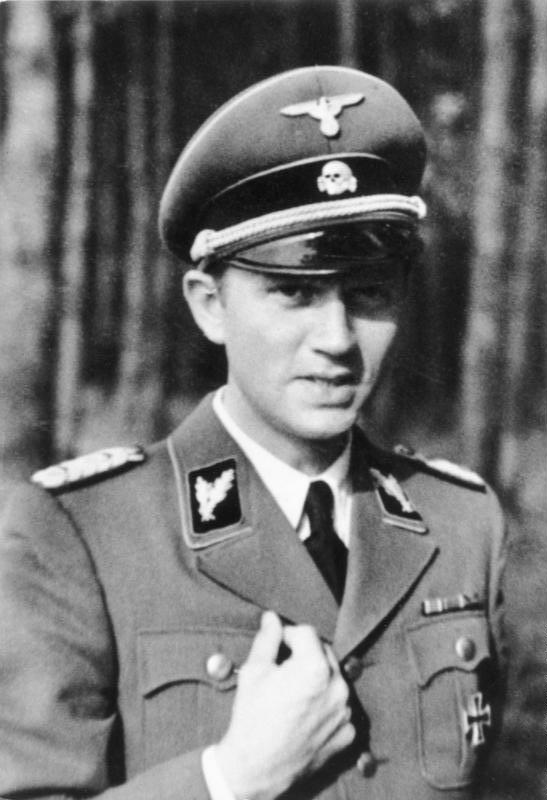
วัลเทอร์ เชลเลินแบร์ค

|name= วัลเทอร์ เชลเลินแบร์ค
|birth_date=16 มกราคม ค.ศ. 1910
|image= Bundesarchiv Bild 101III-Alber-178-04A, Walter Schellenberg.jpg
|image_size = 195px
|birth_place=Saarbrücken|ซาร์บรึคเคิน, ราชอาณาจักรปรัสเซีย|ปรัสเซีย, จักรวรรดิเยอรมัน
|death_place=ตูริน, ประเทศอิตาลี
|branch= ชุทซ์ชตัฟเฟิล
|serviceyears=ค.ศ. 1933–1945
|rank=ยศและเครื่องหมายของวัฟเฟิน-เอ็สเอ็ส|นายกลุ่มตรี (Brigadeführer)
|unit=ซิชเชอร์ไฮทซ์ดีนสท์|ทบวงอำนวยความปลอดภัย (SD)
|awards=กางเขนเหล็ก|กางเขนเหล็กชั้นหนึ่งกางเขนวีรกรรมสงคราม|กางเขนวีรกรรมสงครามชั้นหนึ่งคาดดาบ
วัลเทอร์ ฟรีดริช เชลเลินแบร์ค () เป็นเจ้าหน้าที่ในหน่วยชุทซ์ชตัฟเฟิลของนาซีเยอรมนี และเป็นหนึ่งในบุคลากรระดับสูงสุดในซีแชร์ไฮท์สดีนสท์|ทบวงอำนวยความปลอดภัย (SD) และยังมีตำแหน่งเป็นหัวหน้าโดยพฤติการณ์ของฝ่ายข่าวกรองนอกแผ่นดินไรช์ภายหลังยุบหน่วยข่าวกรองอับแวร์ในปี ค.ศ. 1944
เดิมเขาเป็นสายลับสังกัดซีแชร์ไฮท์สดีนสท์|สำนักอำนวยความปลอดภัย (SD) ภายใต้การบังคับบัญชาของไรน์ฮาร์ท ไฮดริช จากการที่เขาพูดอังกฤษและฝรั่งเศสได้อย่างคล่องแคล่วทำให้ไฮดริชมักจะมอบหมายงานข่าวกรองต่างประเทศให้เขาเสมอ และกลายเป็นมือขวาของไฮดริช นอกจากนี้ ในปี 1941 เมื่อเอ็สเอ็สต้องการขยายพื้นที่ปฏิบัติการของหน่วย"ไอน์ซัทซ์กรุพเพิน" ในแนวรบด้านตะวันออก (สงครามโลกครั้งที่สอง)|แนวรบด้านตะวันออก เชลเลินแบร์คก็เป็นคนที่ไปคุยกับกองทัพเพื่อขอการสนับสนุนด้านการลำเลียง ซึ่งทำให้ไอน์ซัทซ์กรุพเพินสามารถสังหารหมู่ชาวยิวได้โดยรวดเร็วยิ่งขึ้น
แม้เชลเลินแบร์คจะเป็นผู้ใต้บังคับบัญชาของไฮดริชโดยตรง เชลเลินแบร์คผู้ชาญฉลาดเลือกที่จะส่งรายงานการข่าวกรองให้แก่ไฮน์ริช ฮิมเลอร์ ผู้นำสูงสุดเอ็สเอ็ส ก่อนส่งไปให้ไฮดริช ซึ่งทำให้เขาเริ่มได้รับความไว้วางใจจากฮิมเลอร์ และหลังจากที่ไฮดริชเสียชีวิตในเดือนมิถุนายน ค.ศ. 1942 เชลเลินแบร์คก็กลายเป็นบุคคลใกล้ชิดและผู้ได้รับความไว้วางใจที่สุดของฮิมเลอร์ ถึงขนาดที่ฮิมเลอร์แต่งตั้งเชลเลินแบร์คเป็นผู้มีอำนาจแทนเป็นการพิเศษ ("Sonderbevollmächtigter")" เขาได้รับยศนายกลุ่มตรี (เทียบเท่าพลจัตวา) ในปี 1944 ขณะมีอายุเพียง 34 ปี
หลังสงคราม เชลเลินแบร์คถูกจับกุมโดยกำลังสารวัตรทหารอังกฤษและถูกนำตัวขึ้นการพิจารณาคดีเนือร์นแบร์ค|พิจารณาคดีที่เมืองเนือร์นแบร์ค เขาถูกตัดสินเมื่อวันที่ 9 พฤศจิกายน ค.ศ. 1949 ต้องโทษจำคุกเป็นเวลา 6 ปีฐานเป็นผู้สมรู้ร่วมคิดการสังหารเชลยชาวโซเวียต ซึ่งนาซีได้ว่าจ้างเชลยโซเวียตเหล่านี้ให้ทำปฏิบัติการเซฟเพลิง (Operation Zeppelin) อันเป็นปฏิบัติการลอบสังหารโจเซฟ สตาลินแต่ล้มเหลว
==อ้างอิง==
หมวดหมู่:นาซี
หมวดหมู่:เอ็สเอ็ส-บรีกาเดอร์ฟือเรอร์
หมวดหมู่:บุคคลจากซาร์บรึคเคิน